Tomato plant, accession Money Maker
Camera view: vertical (180 deg); turntable rotation: 0 degrees
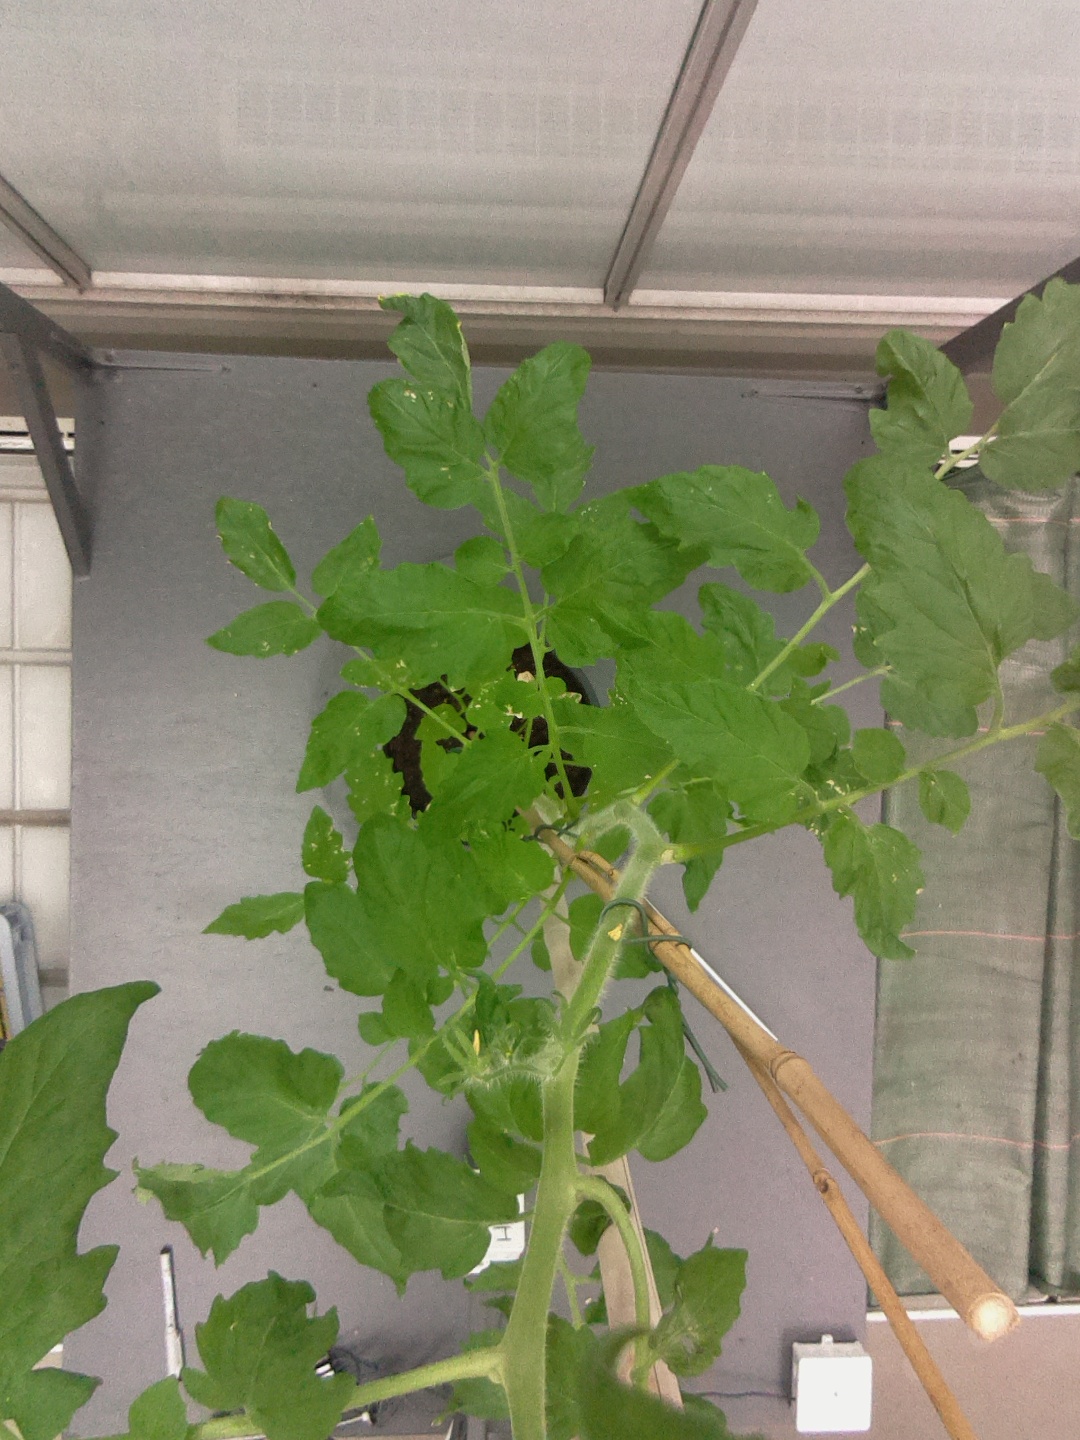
BBCH growth stage 65: Full flowering, 50%-60% of flowers open, first petals falling